Brazil in World War II

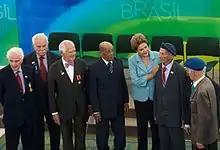
Veterans meet former President Dilma Rousseff at the ceremony commemorating the 70th anniversary of Victory Day.

According to historian Frank McCann, Brazil was invited to join the Allied occupation forces in Austria after World War II. However, the Brazilian government was concerned that the FEB might gain political leverage from its contributions to the Allied victory, however modest. Consequently, the government decided to officially demobilize the FEB as soon as the war ended, even while the troops were still stationed in Italy.